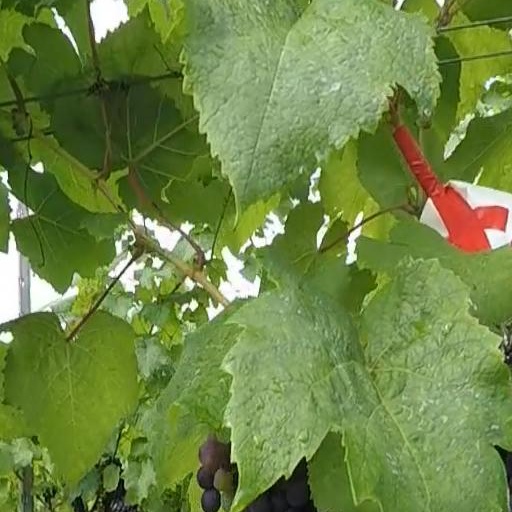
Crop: grape